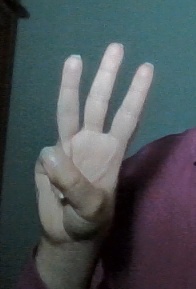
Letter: thaa